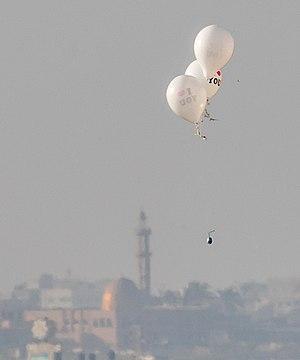
Le terrorisme palestinien fait référence aux actes de terrorisme perpétrés par des individus ou des organisations palestiniennes, principalement dans le cadre du conflit israélo-palestinien, du nationalisme palestinien et de l'islamisme.